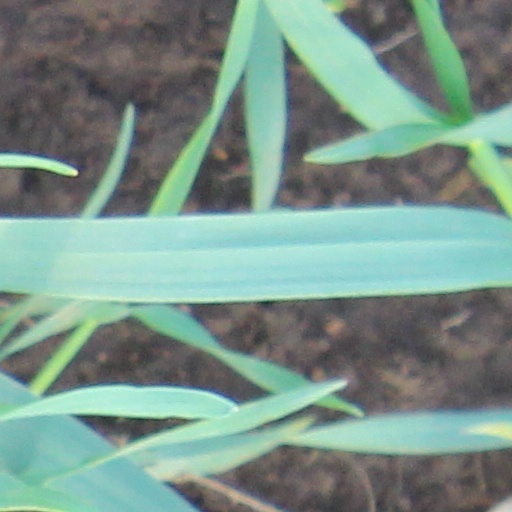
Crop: wheat